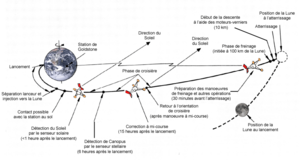
Transit Terre Lune de la sonde Surveyor I et principaux événements (version francaise)
Le programme Surveyor de la NASA est un programme d'exploration de la Lune par des engins automatiques qui a joué un rôle important dans la préparation des missions du programme Apollo. En 1960, le Jet Propulsion Laboratory lance officiellement un projet d'étude scientifique de notre satellite qui doit mettre en œuvre une sonde spatiale capable d'effectuer un atterrissage sur le sol lunaire pour l'étudier in situ.